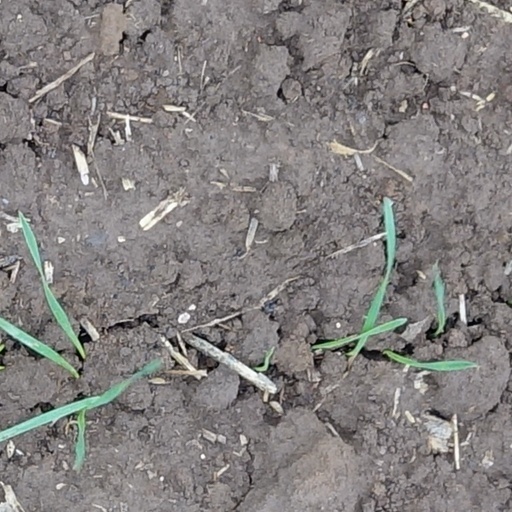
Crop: wheat